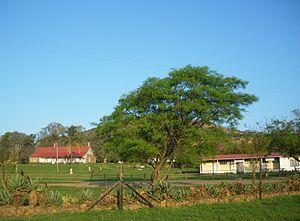
Le site de la fr:bataille de Rorke's Drift de nos jours, au Kwazulu-Natal en Afrique du Sud
La bataille de Rorke's Drift est livrée les 22 et 23 janvier 1879, pendant la guerre anglo-zouloue de 1879.